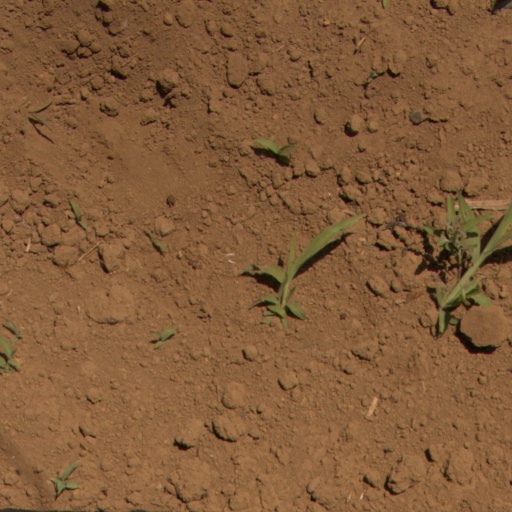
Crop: Jerusalem artichoke